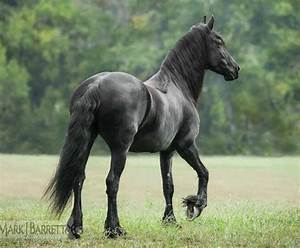
Label: horse